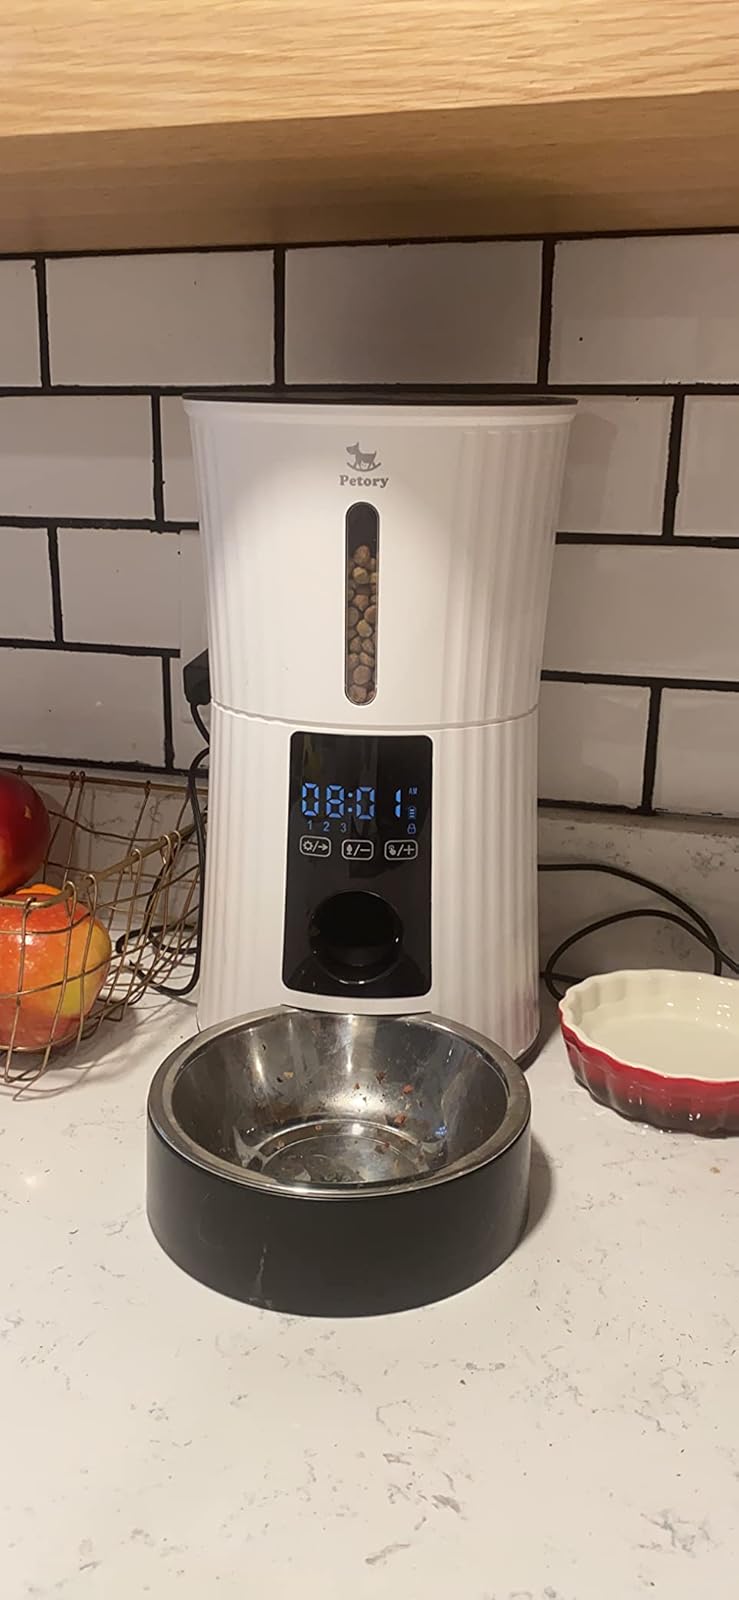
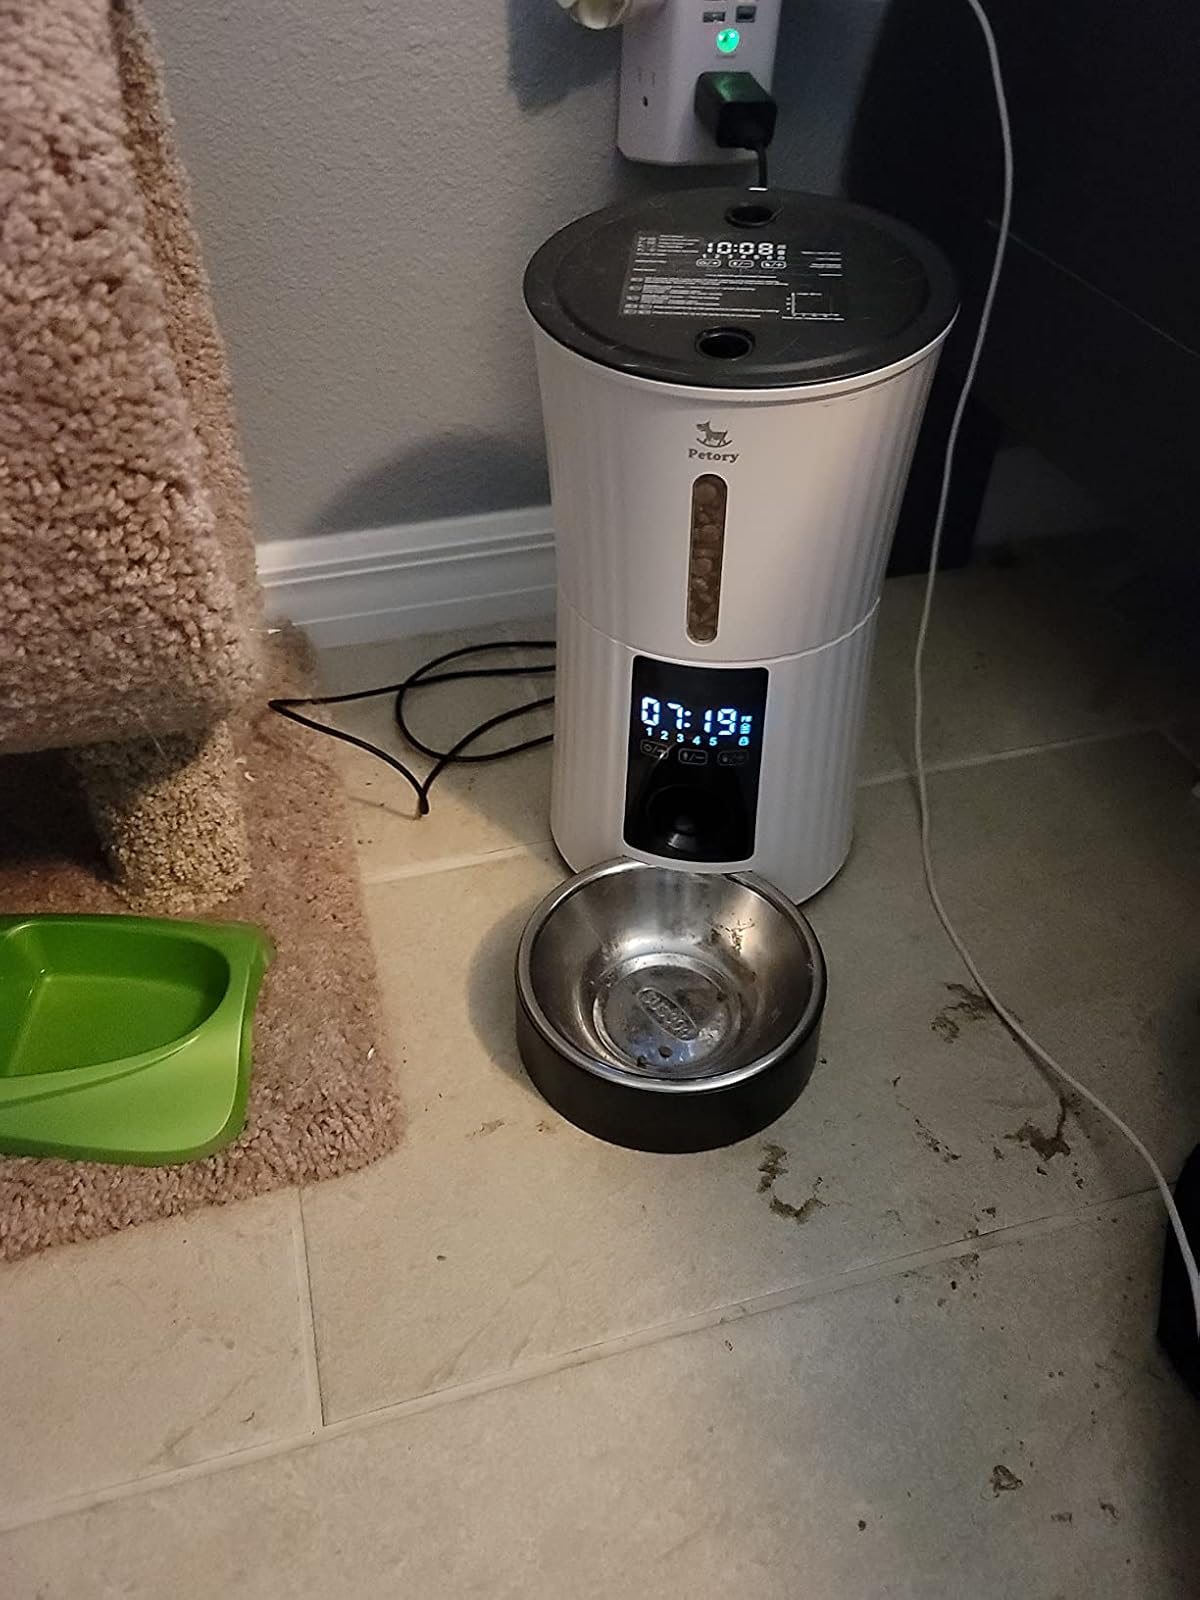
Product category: items_feeder
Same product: yes